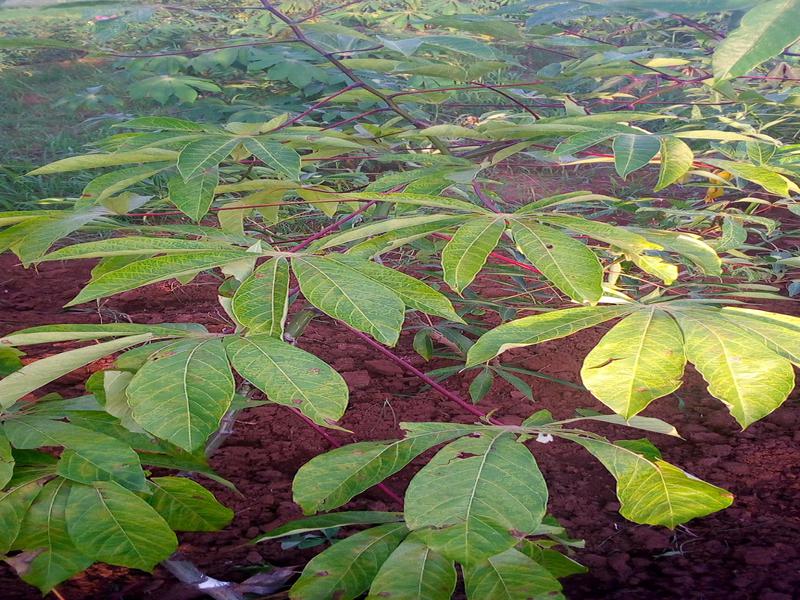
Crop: cassava
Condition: brown_streak_disease